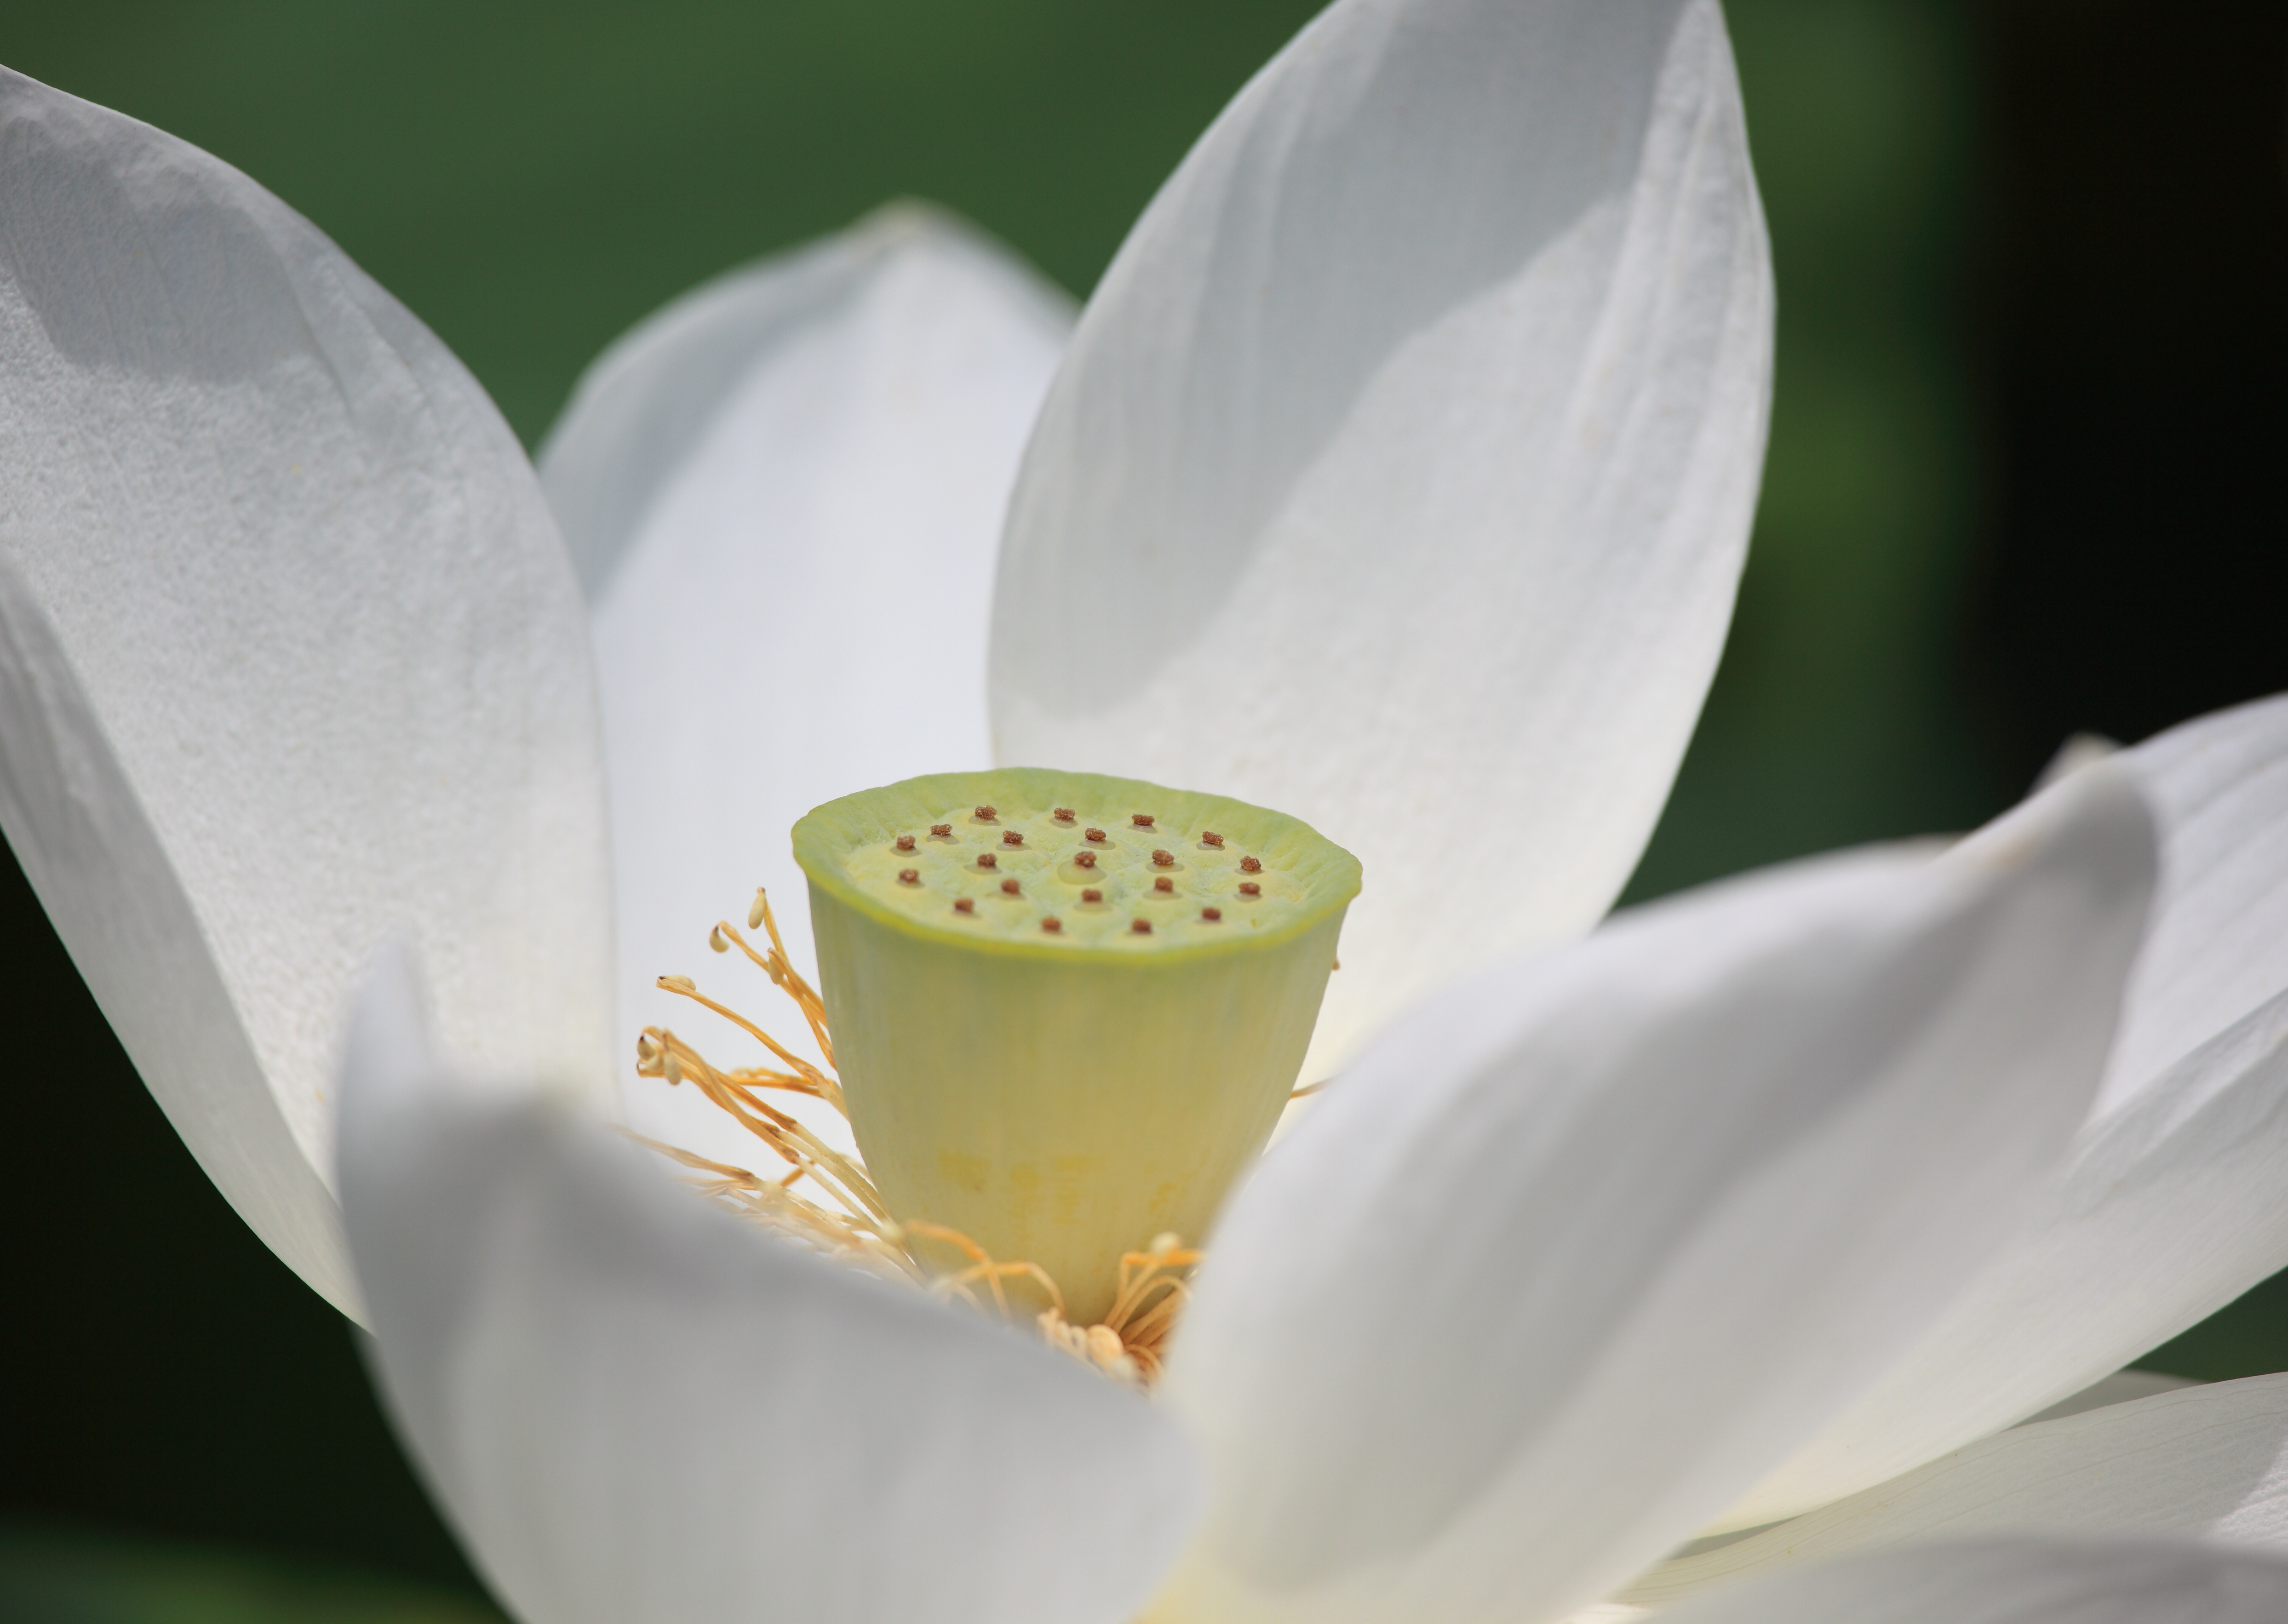
blossom, plant, white, leaf, flower, petal, tulip, green, high, botany, sacred lotus, aquatic plant, flora, close up, lotus, 5d, hires, lily, markii, hi, res, resolution, nelumbo, macro photography, flowering plant, land plant, lotus family, proteales